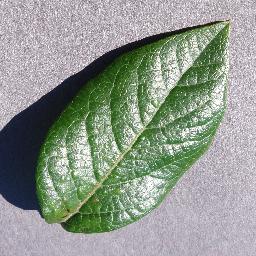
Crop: blueberry
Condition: healthy